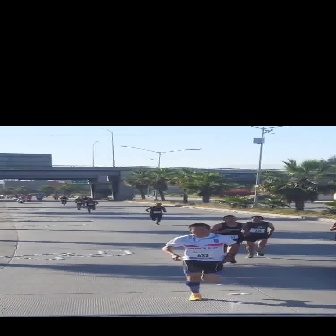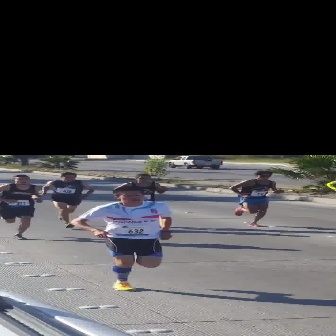
  Please identify the target specified by the bounding box [159,222,237,300] in the first image and locate it in the second image. Return the coordinates in [x_min,y_min,x_max,y_max] format.
Answer: [66,185,172,291]